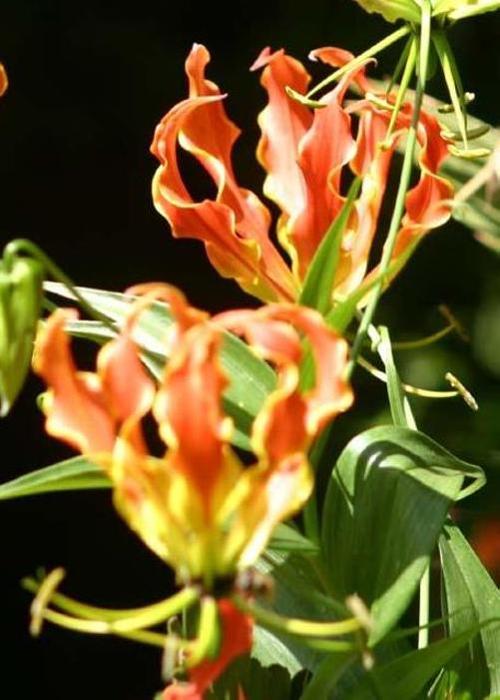
Label: fire lily